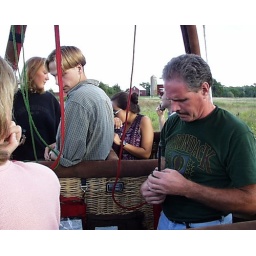
Our pilot, Denny, in the dark green t shirt